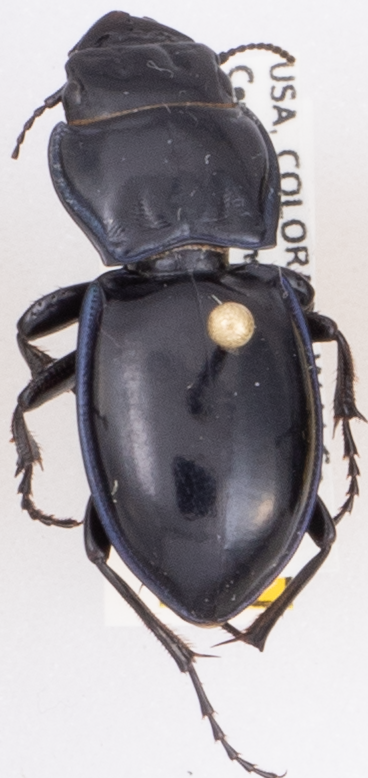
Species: Pasimachus elongatus
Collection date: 2020-07-08
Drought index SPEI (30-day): -0.03
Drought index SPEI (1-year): -0.71
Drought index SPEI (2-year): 0.17